KEN Mode

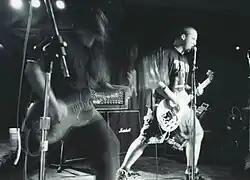
KEN Mode performing circa 2002

KEN Mode (stylized as KEN mode; "KEN" being an acronym for "Kill Everyone Now") is a Canadian noise rock band from Winnipeg, Manitoba, that was formed in September 1999.